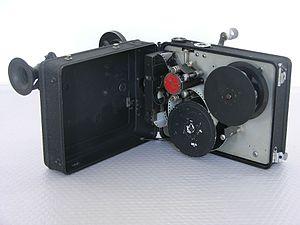
La DeVry est une caméra légère américaine au format 35 mm, fabriquée par De Vry Corporation dès 1925.